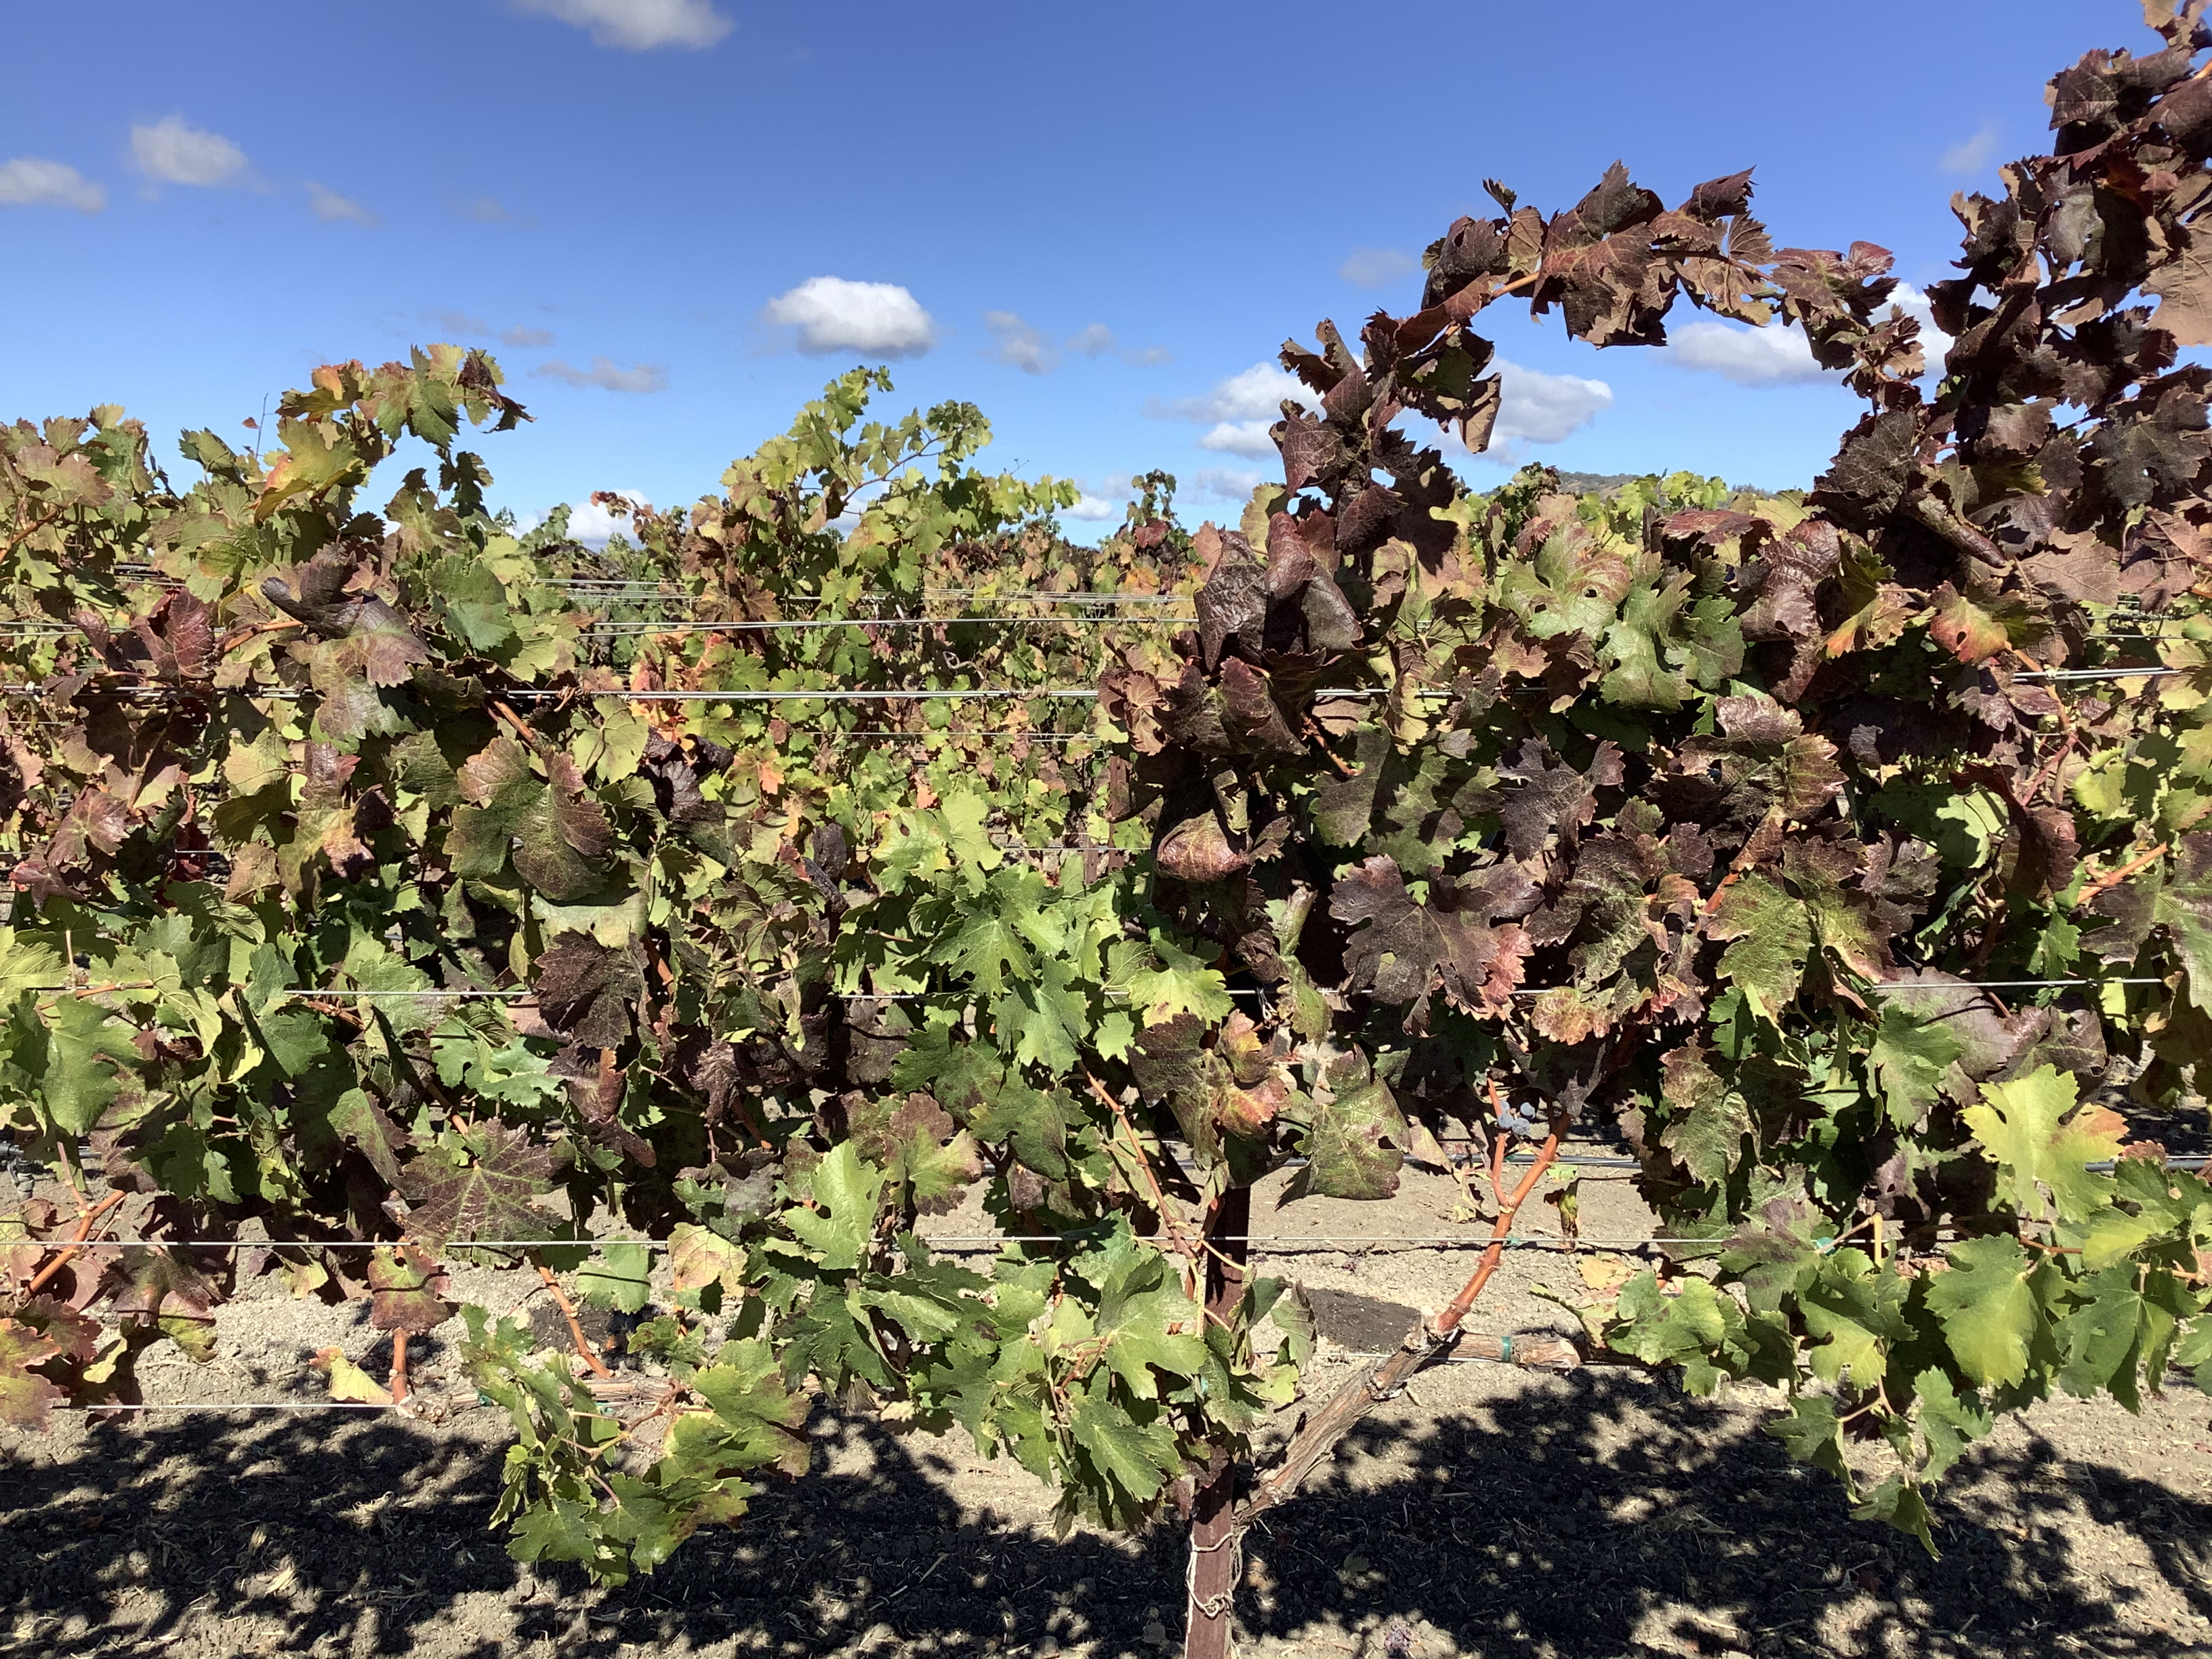
Label: Red Blotch